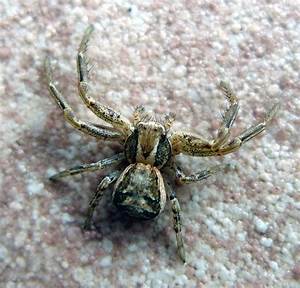
Label: ragno